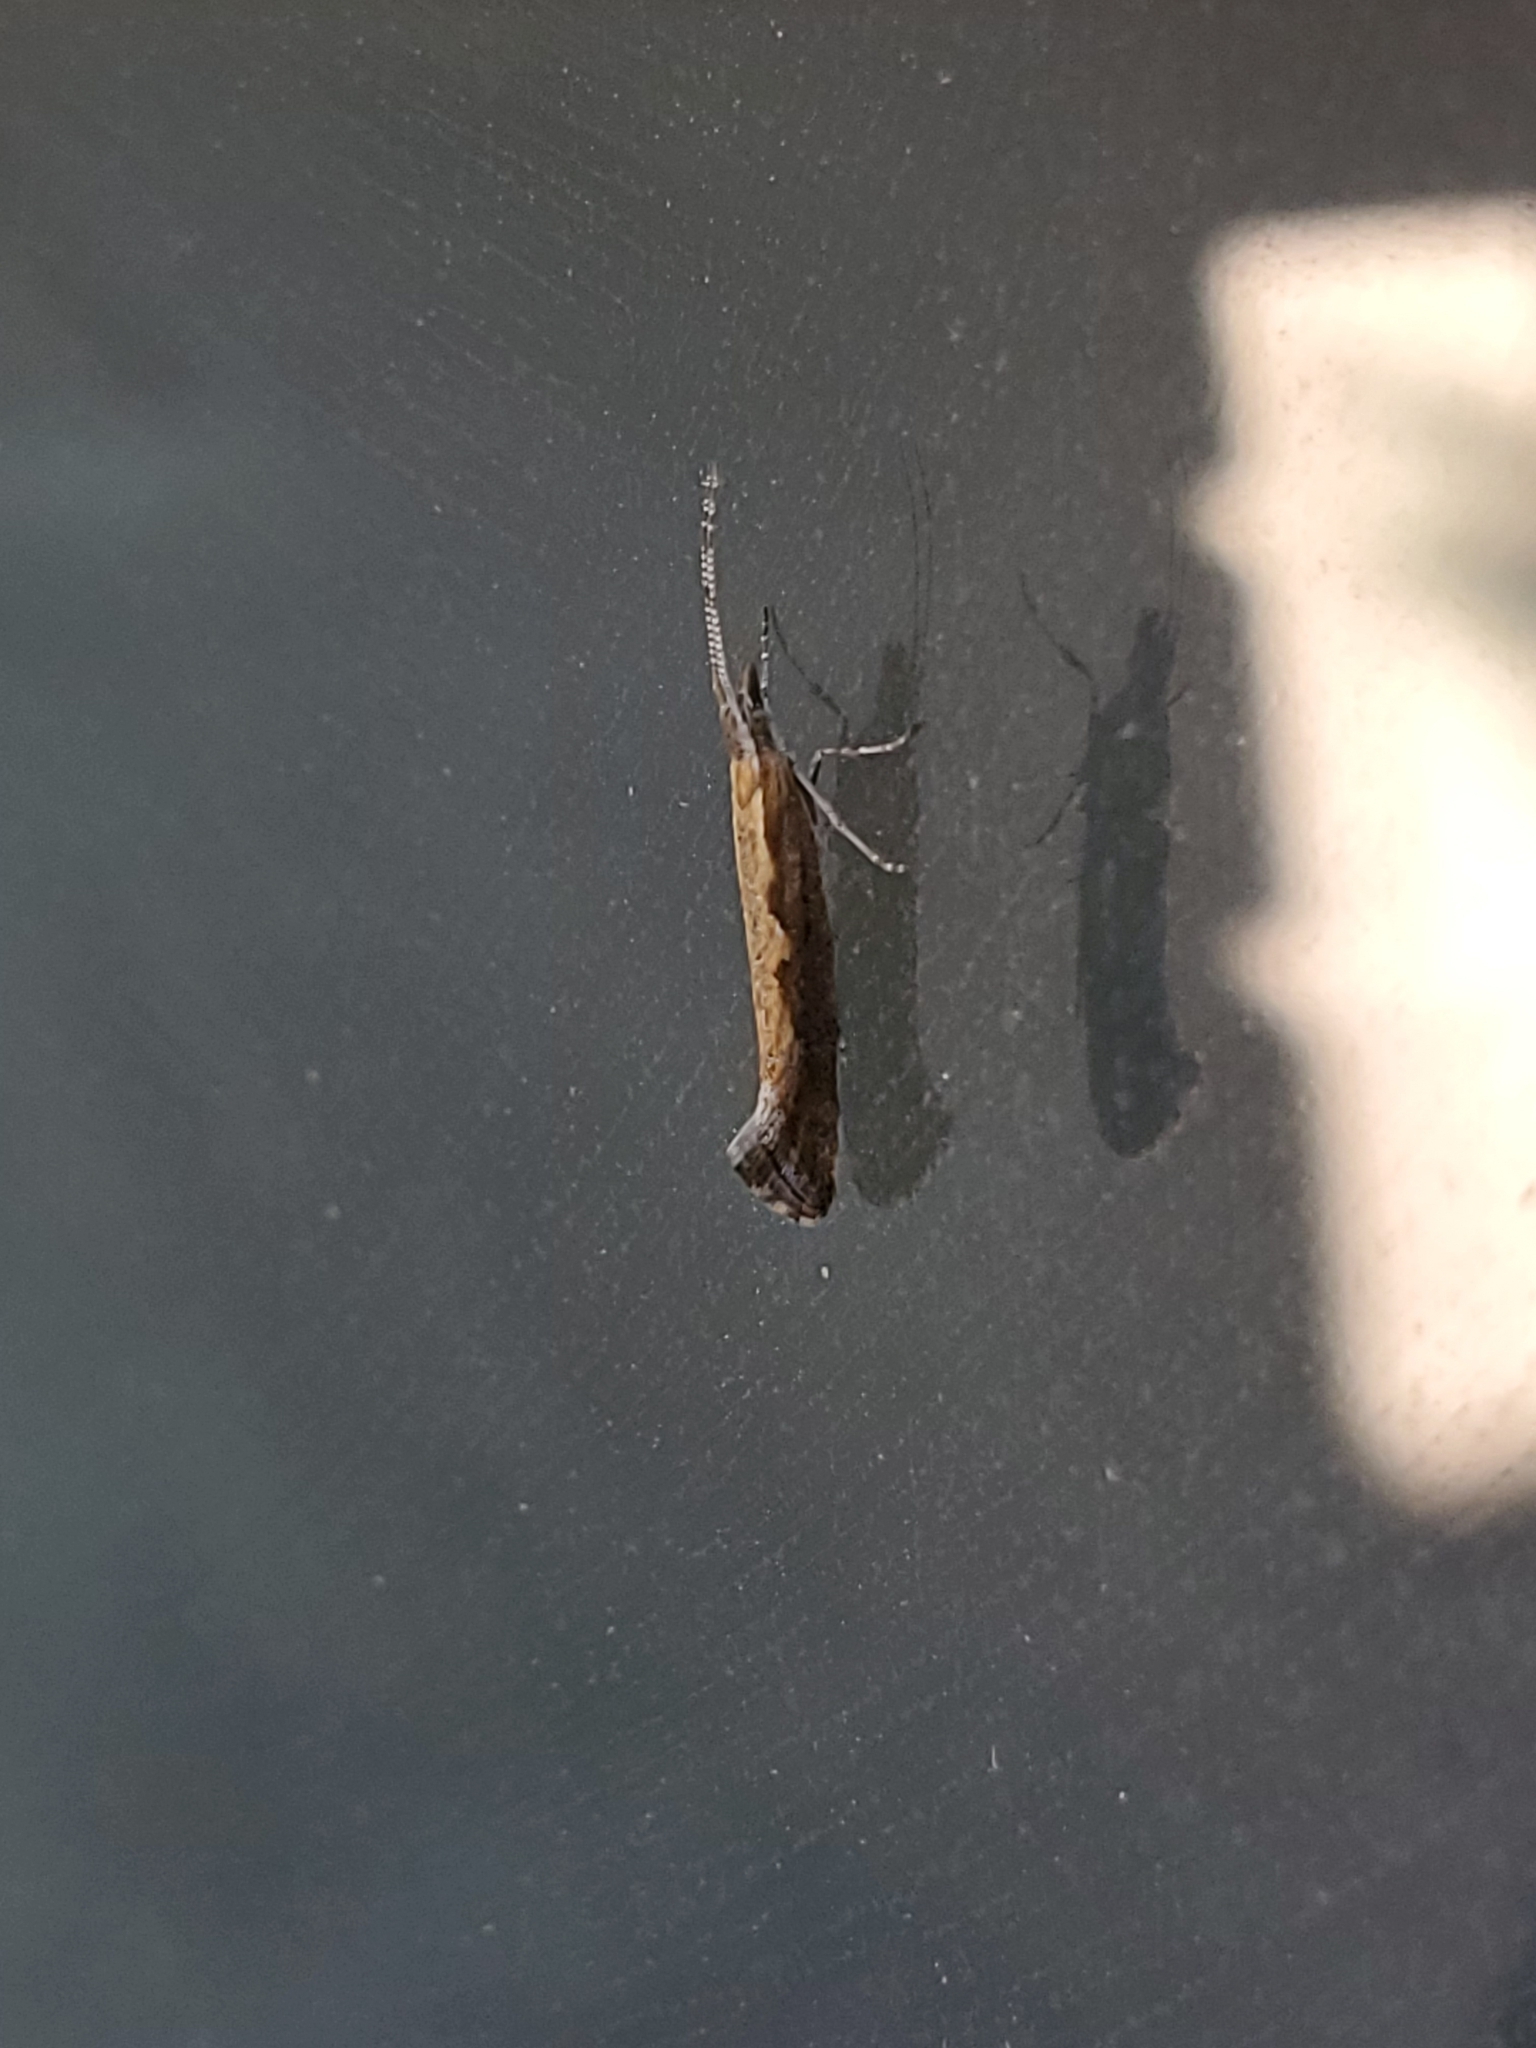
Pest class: diamondback_moth